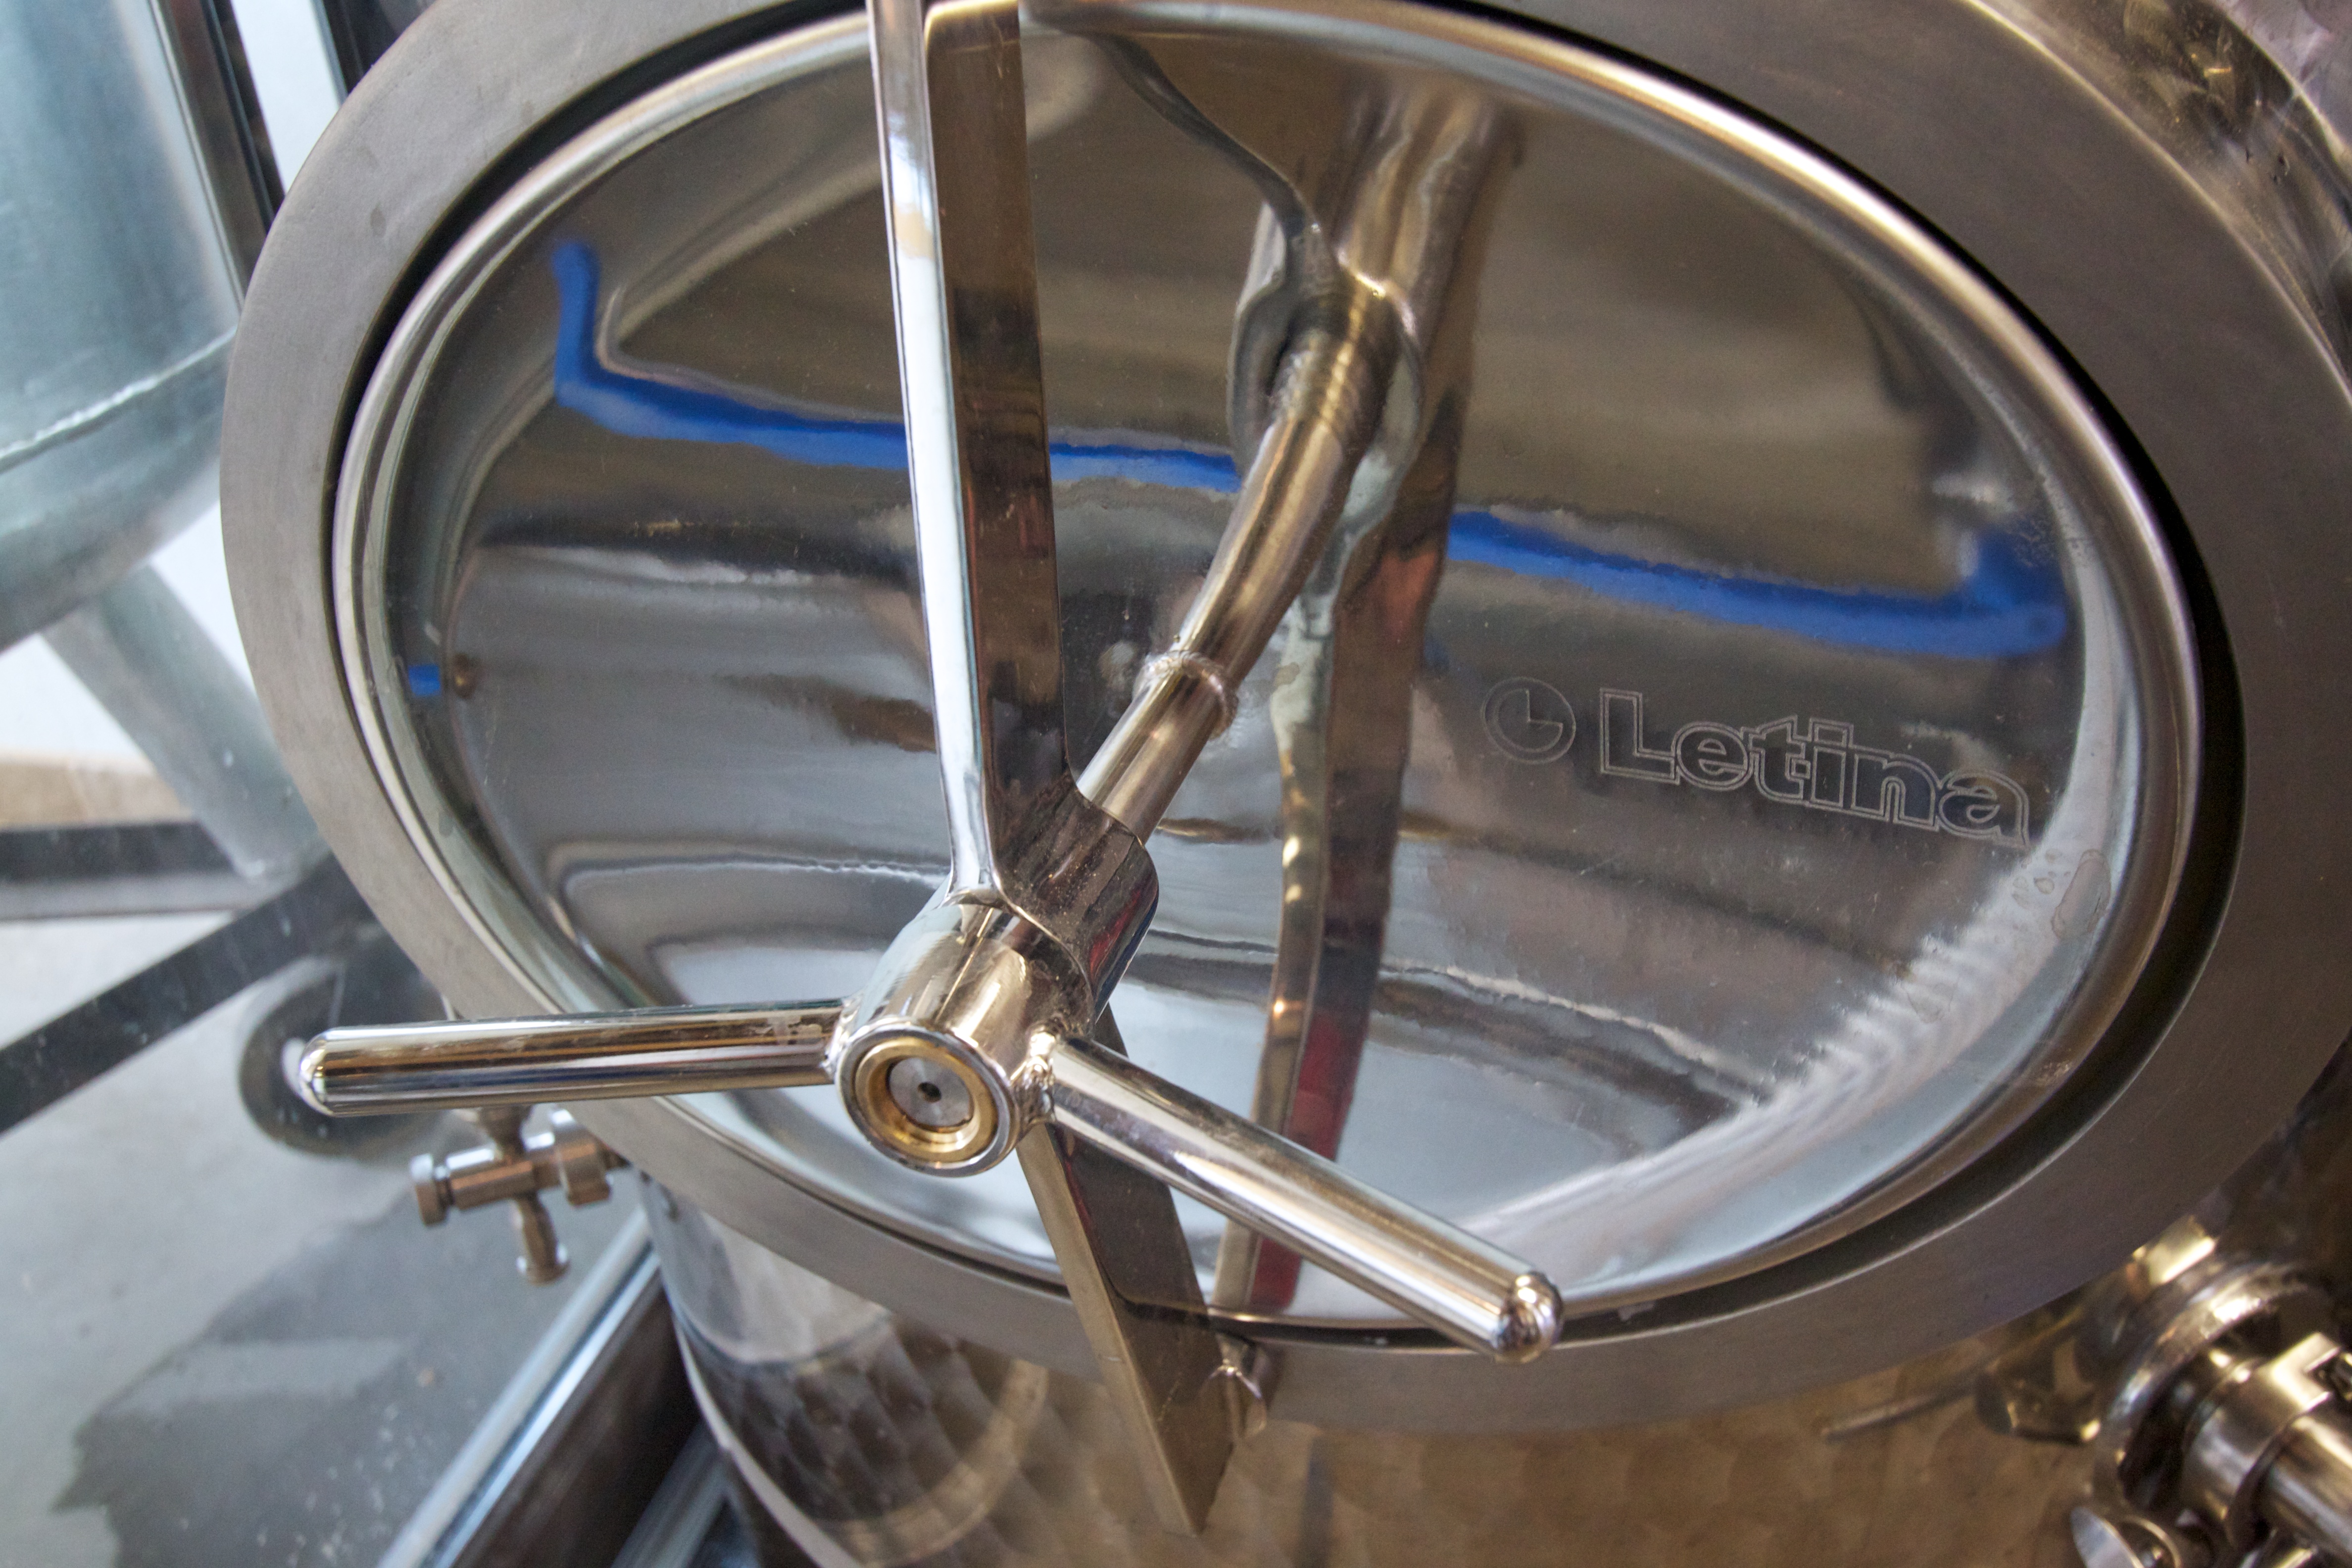
car, wheel, window, vehicle, spoke, steering wheel, tire, rim, thatbrewery, automobile make, automotive tire, aircraft engine